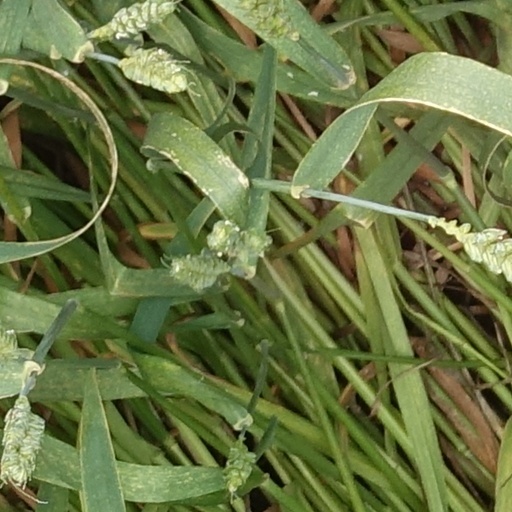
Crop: wheat